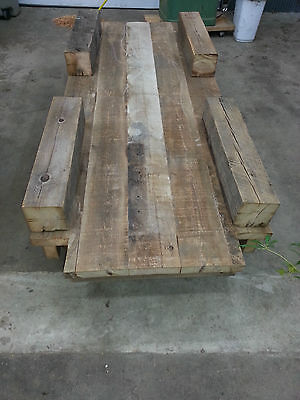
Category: table